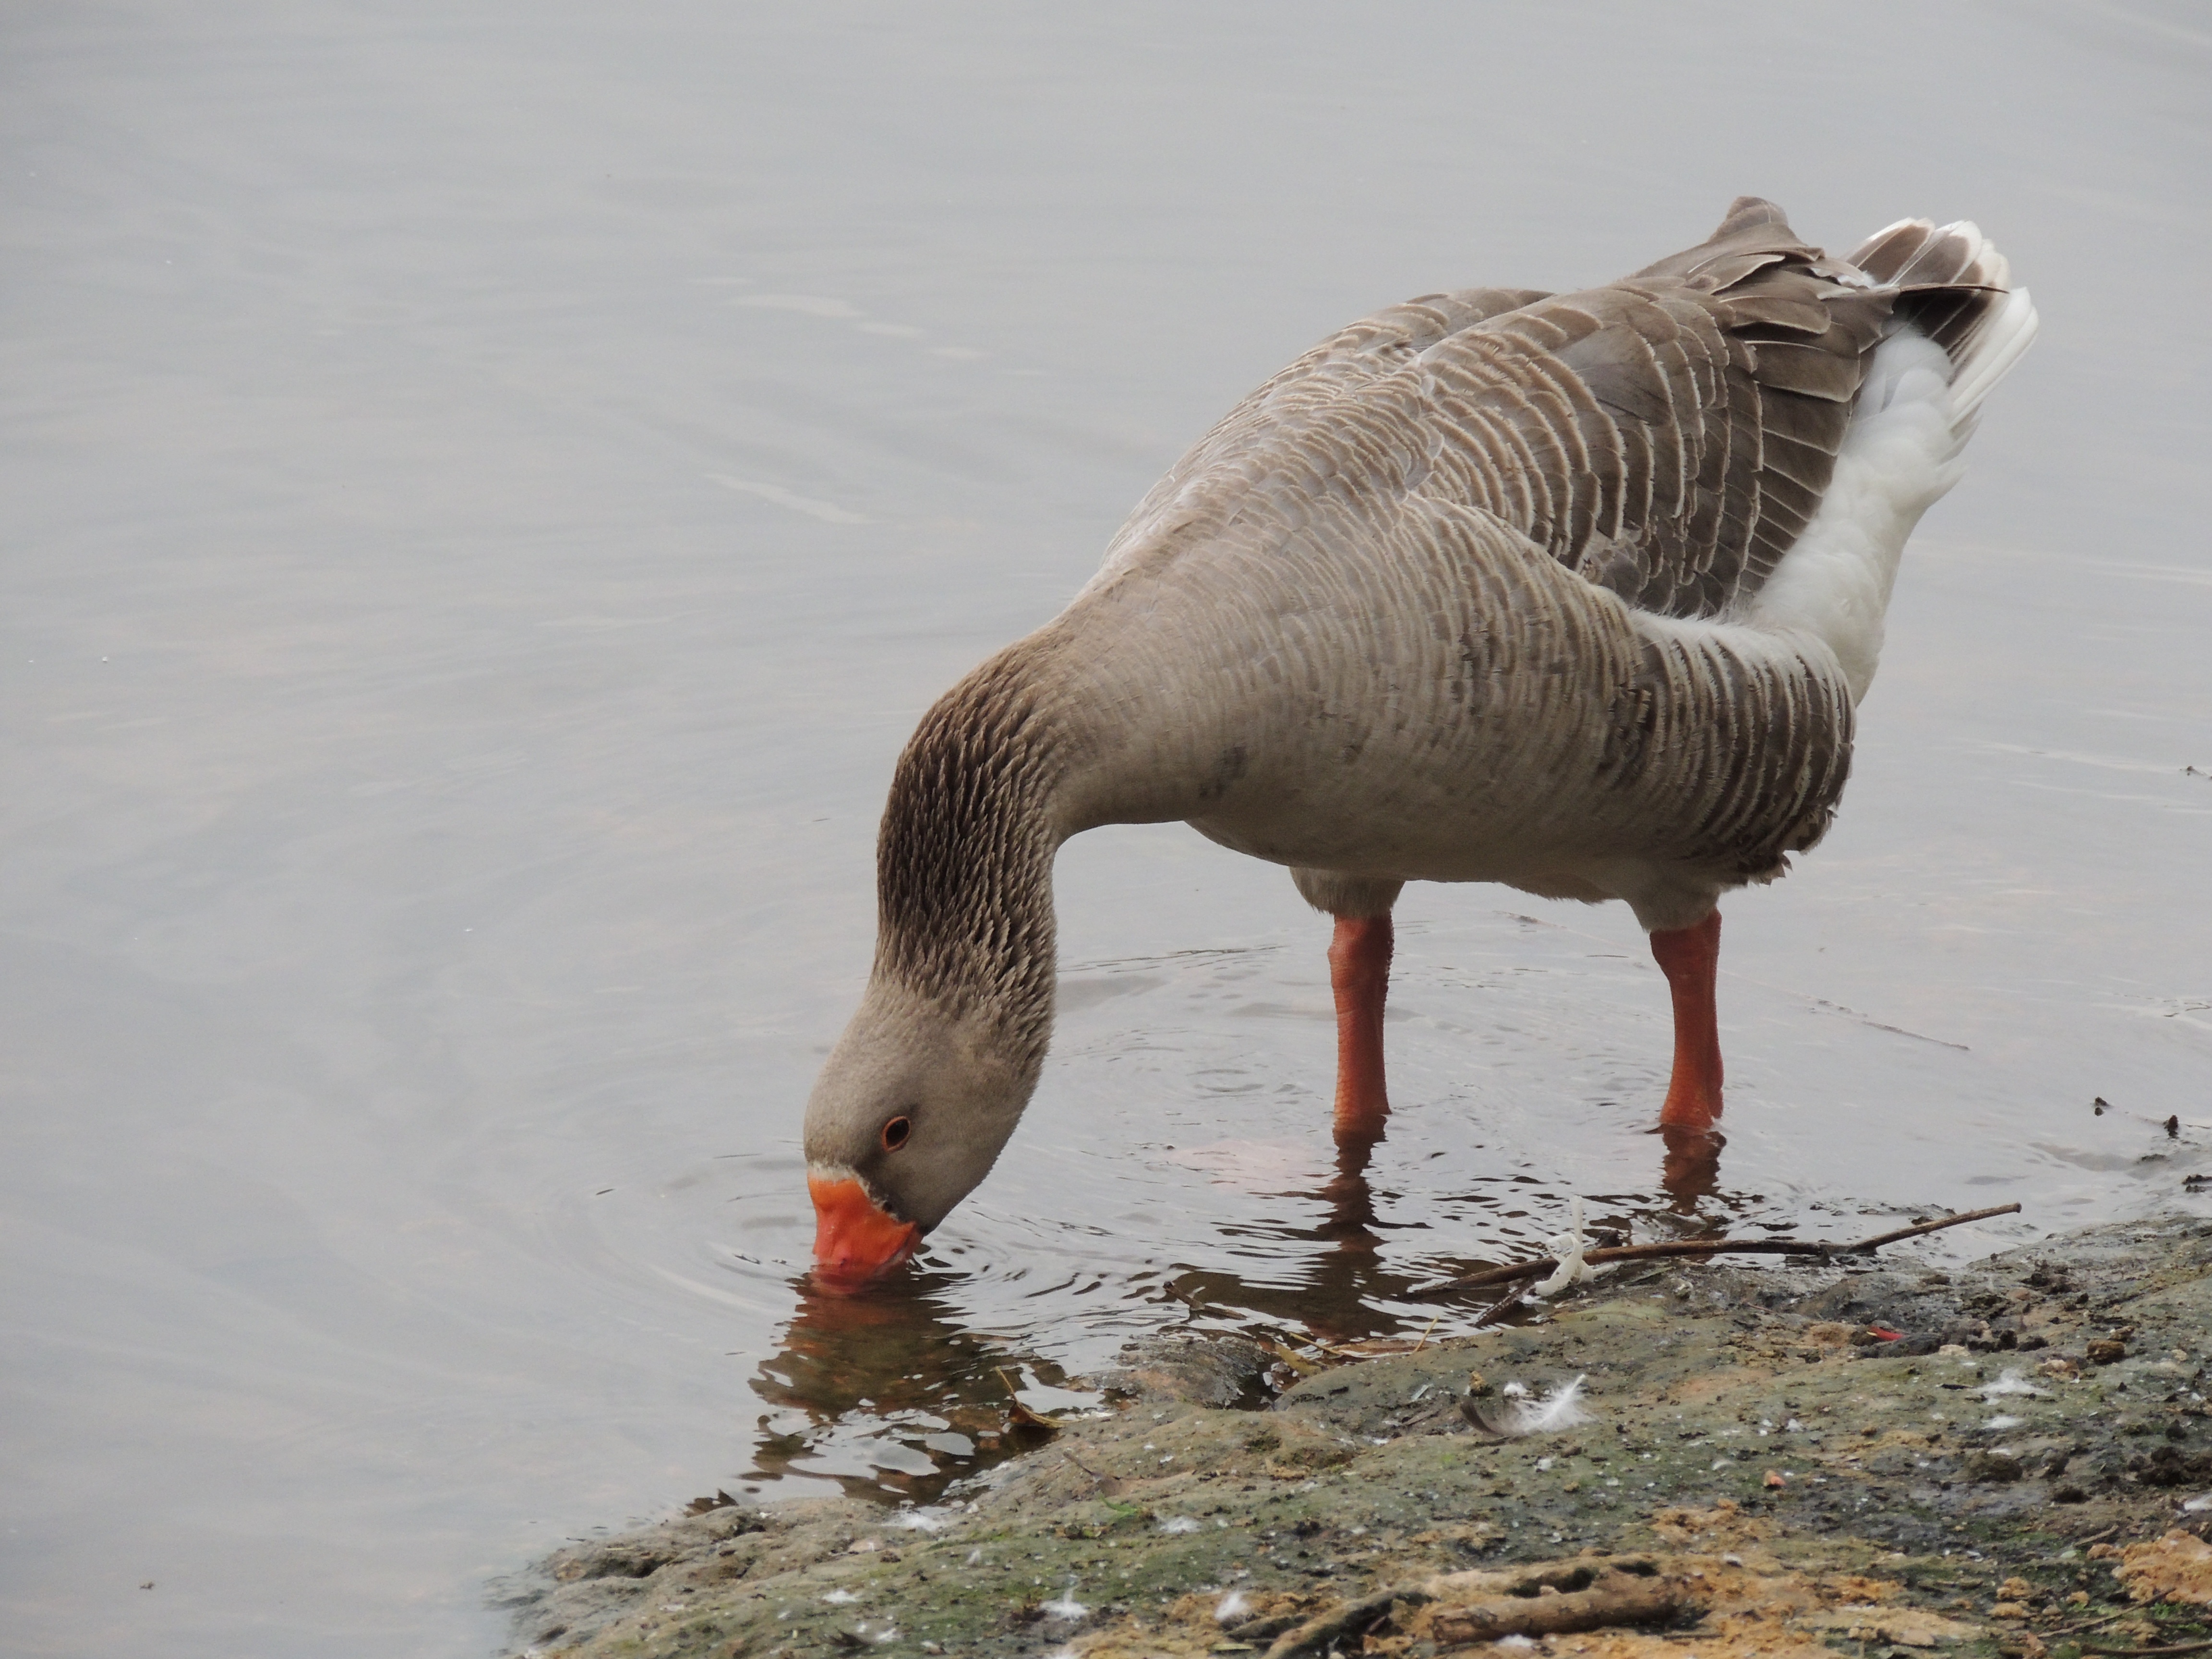
bird, wildlife, beak, fauna, duck, goose, vertebrate, waterfowl, water bird, ducks geese and swans